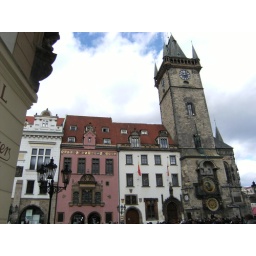
clock tower (every hour crowd of curious individuals gather in front of this tower to watch and to hear some time dimension